Nationalisation of Northern Rock

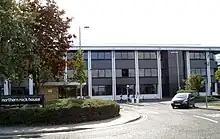
The 1990s buildings at the bank's headquarters at Regent Centre, Gosforth, Newcastle.

On 17 February 2008, Alistair Darling, the Chancellor of the Exchequer, announced that Northern Rock was to be nationalised claiming that the private bids did not offer "sufficient value for money to the taxpayer" and thus the bank was to be brought under a "temporary period of public ownership".